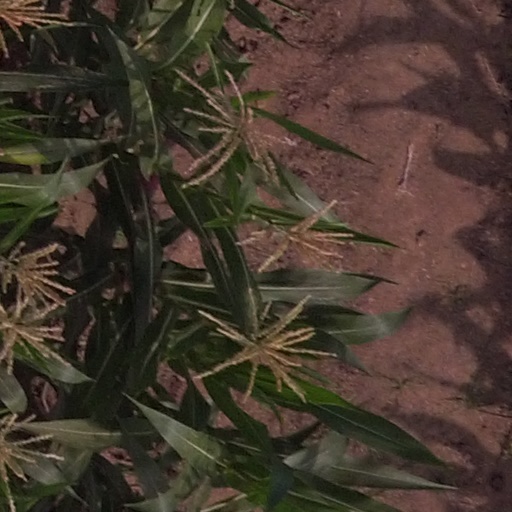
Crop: maize; corn